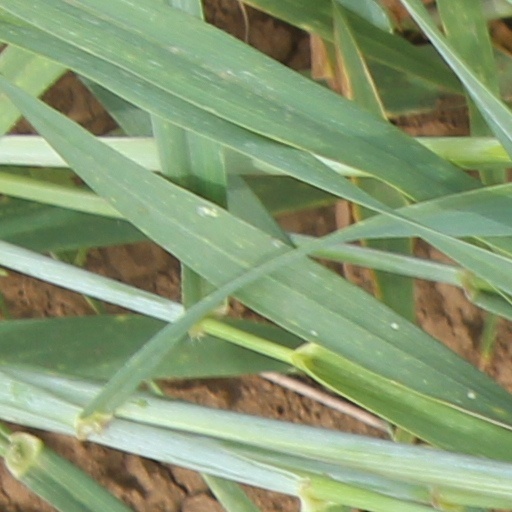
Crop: wheat